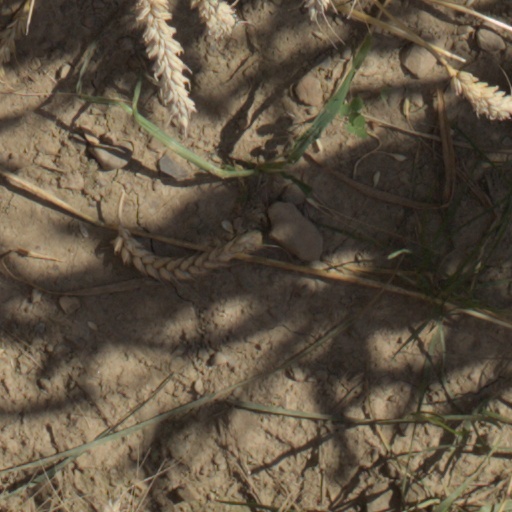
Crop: wheat